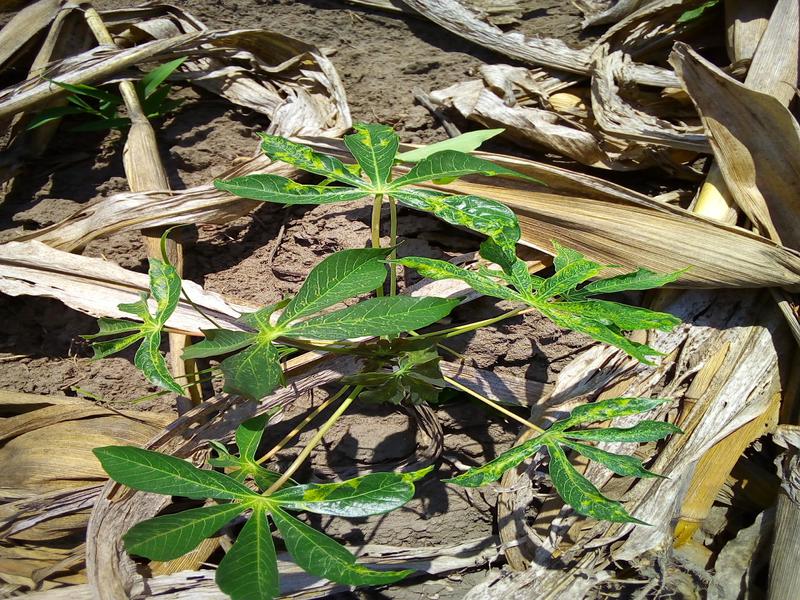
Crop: cassava
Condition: mosaic_disease